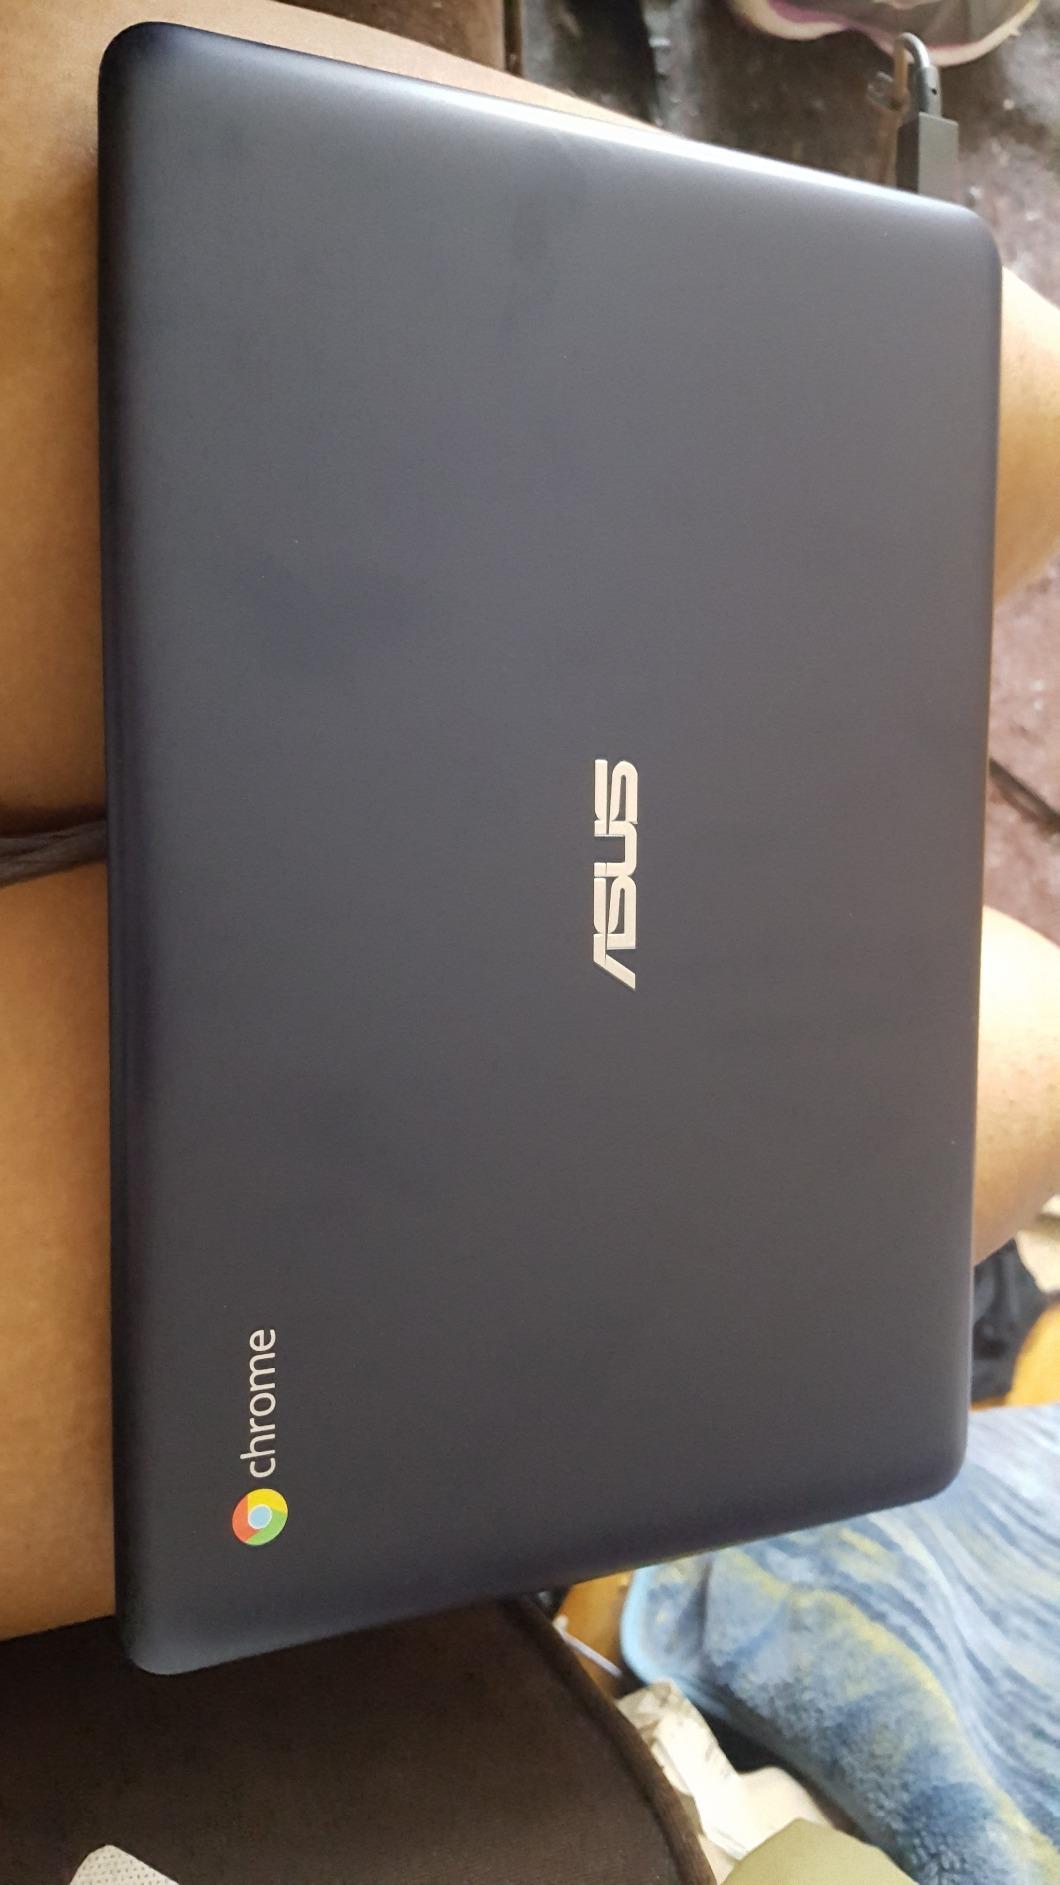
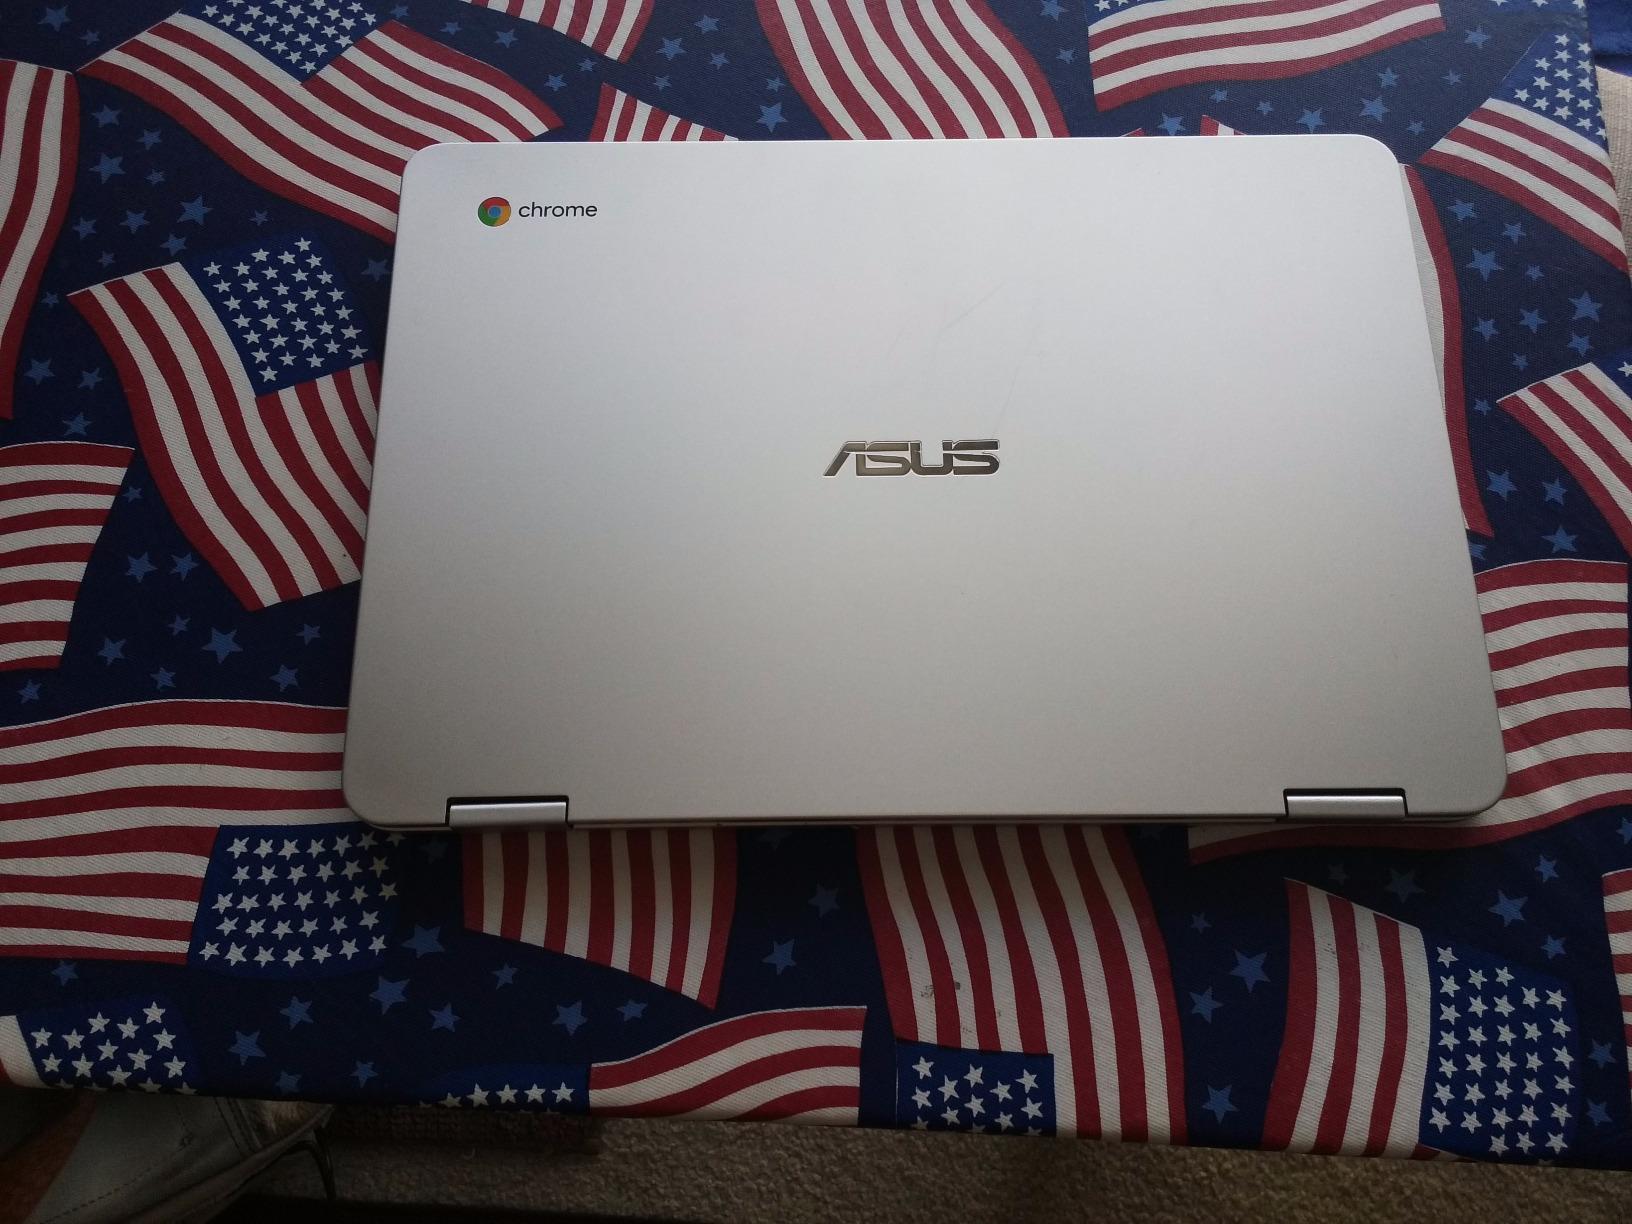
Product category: laptop
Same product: no